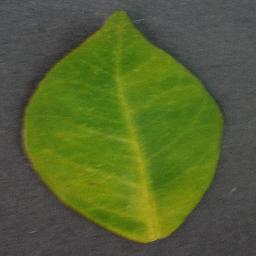
Label: Orange___Haunglongbing_(Citrus_greening)